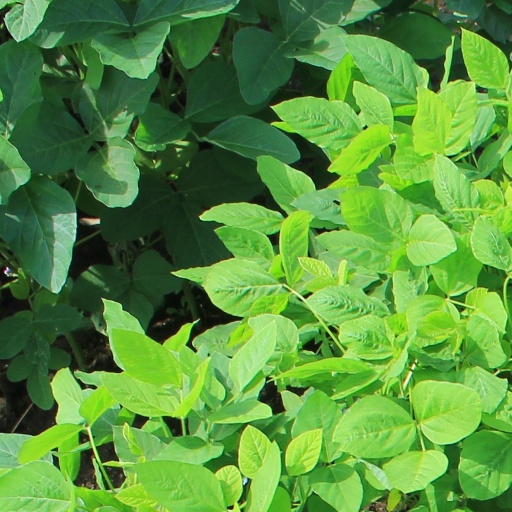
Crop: soybean